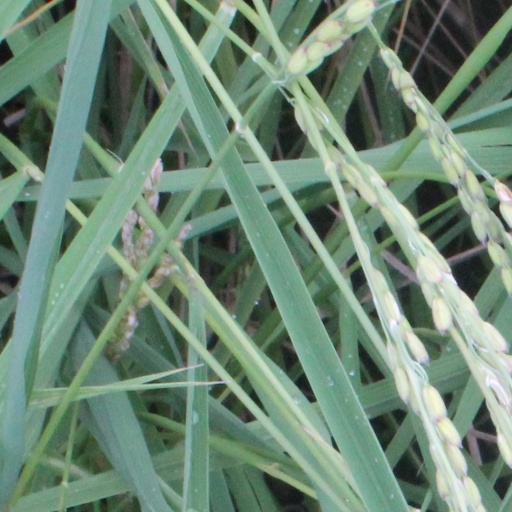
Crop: rice